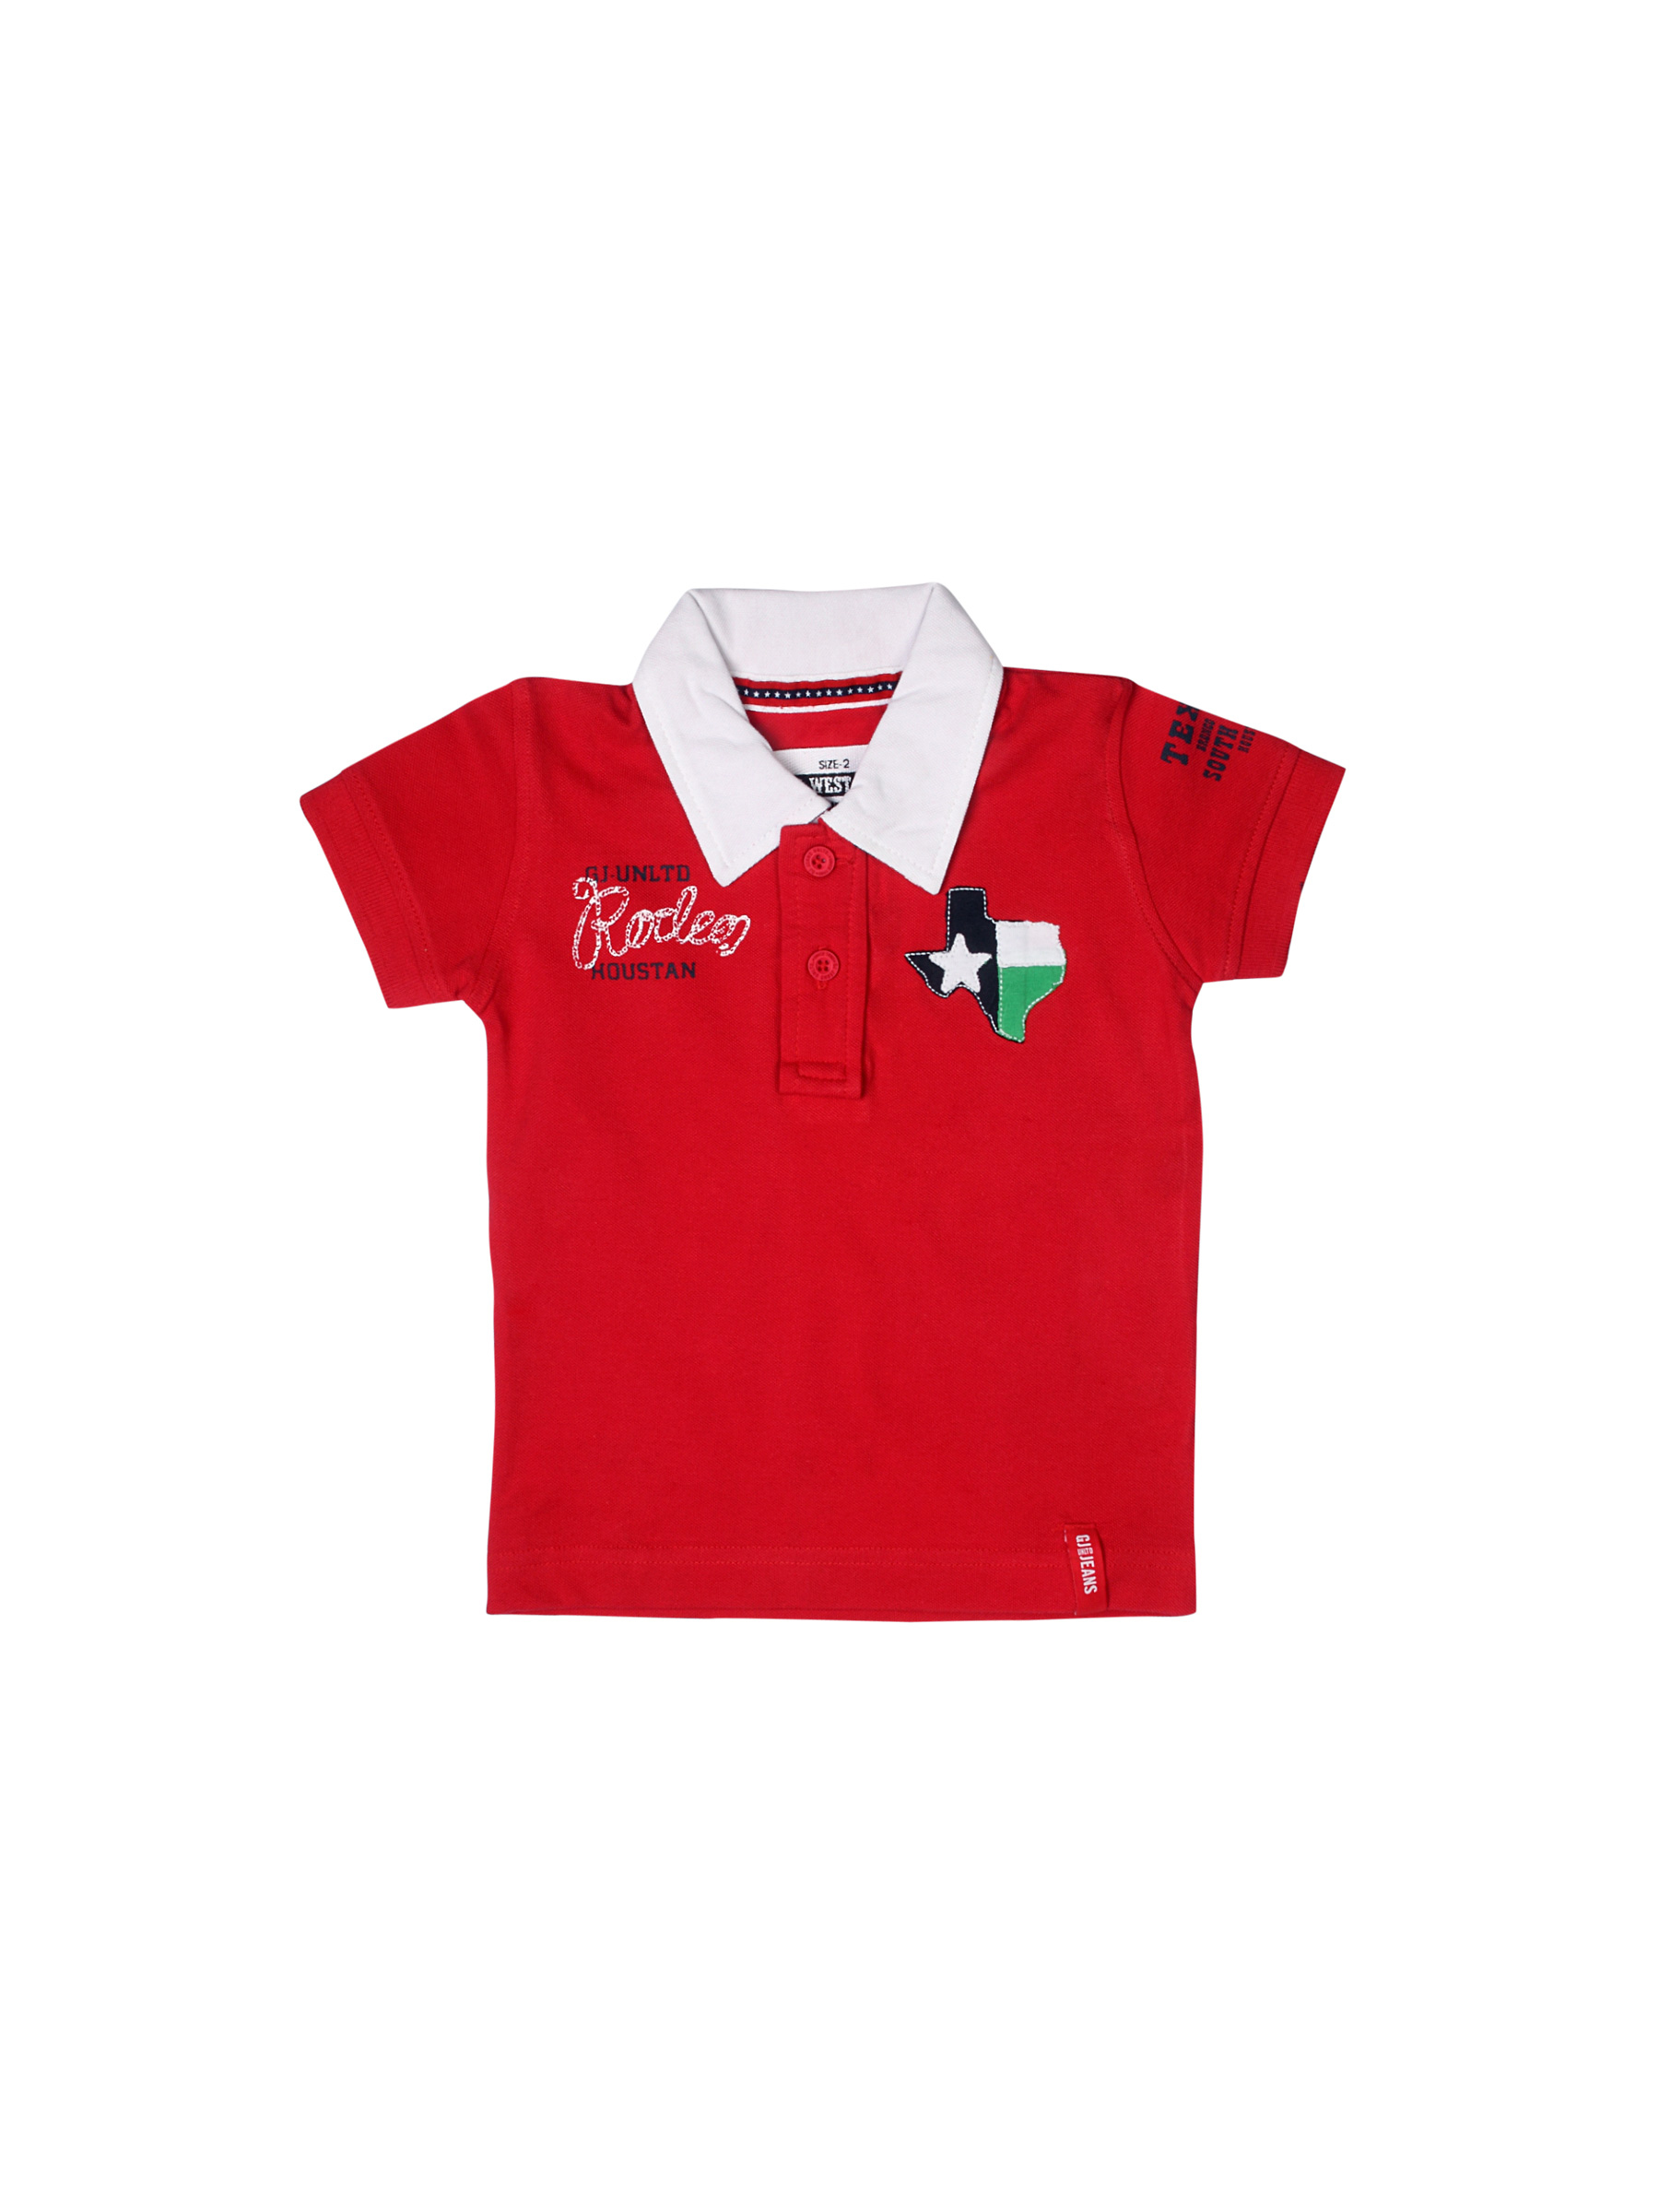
Gini and Jony Boys Red T-shirt
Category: Apparel / Topwear / Tshirts
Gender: Boys
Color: Red
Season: Summer 2012
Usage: Casual